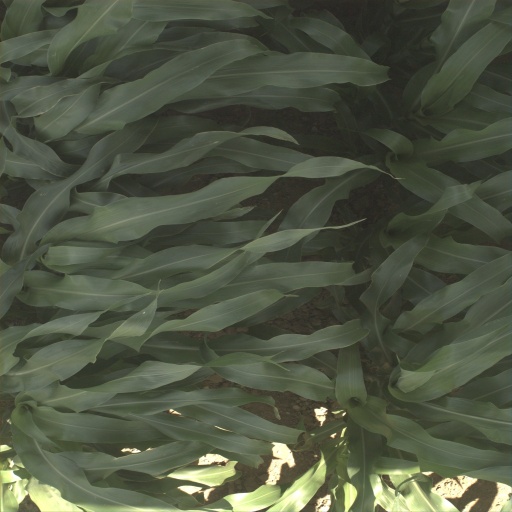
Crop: sorghum